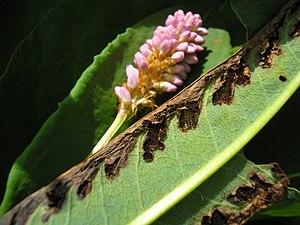
Microbotryum est un genre de champignons Basidiomycètes phytoparasites de la famille des Microbotryaceae. Son espèce type est Microbotryum violaceum.